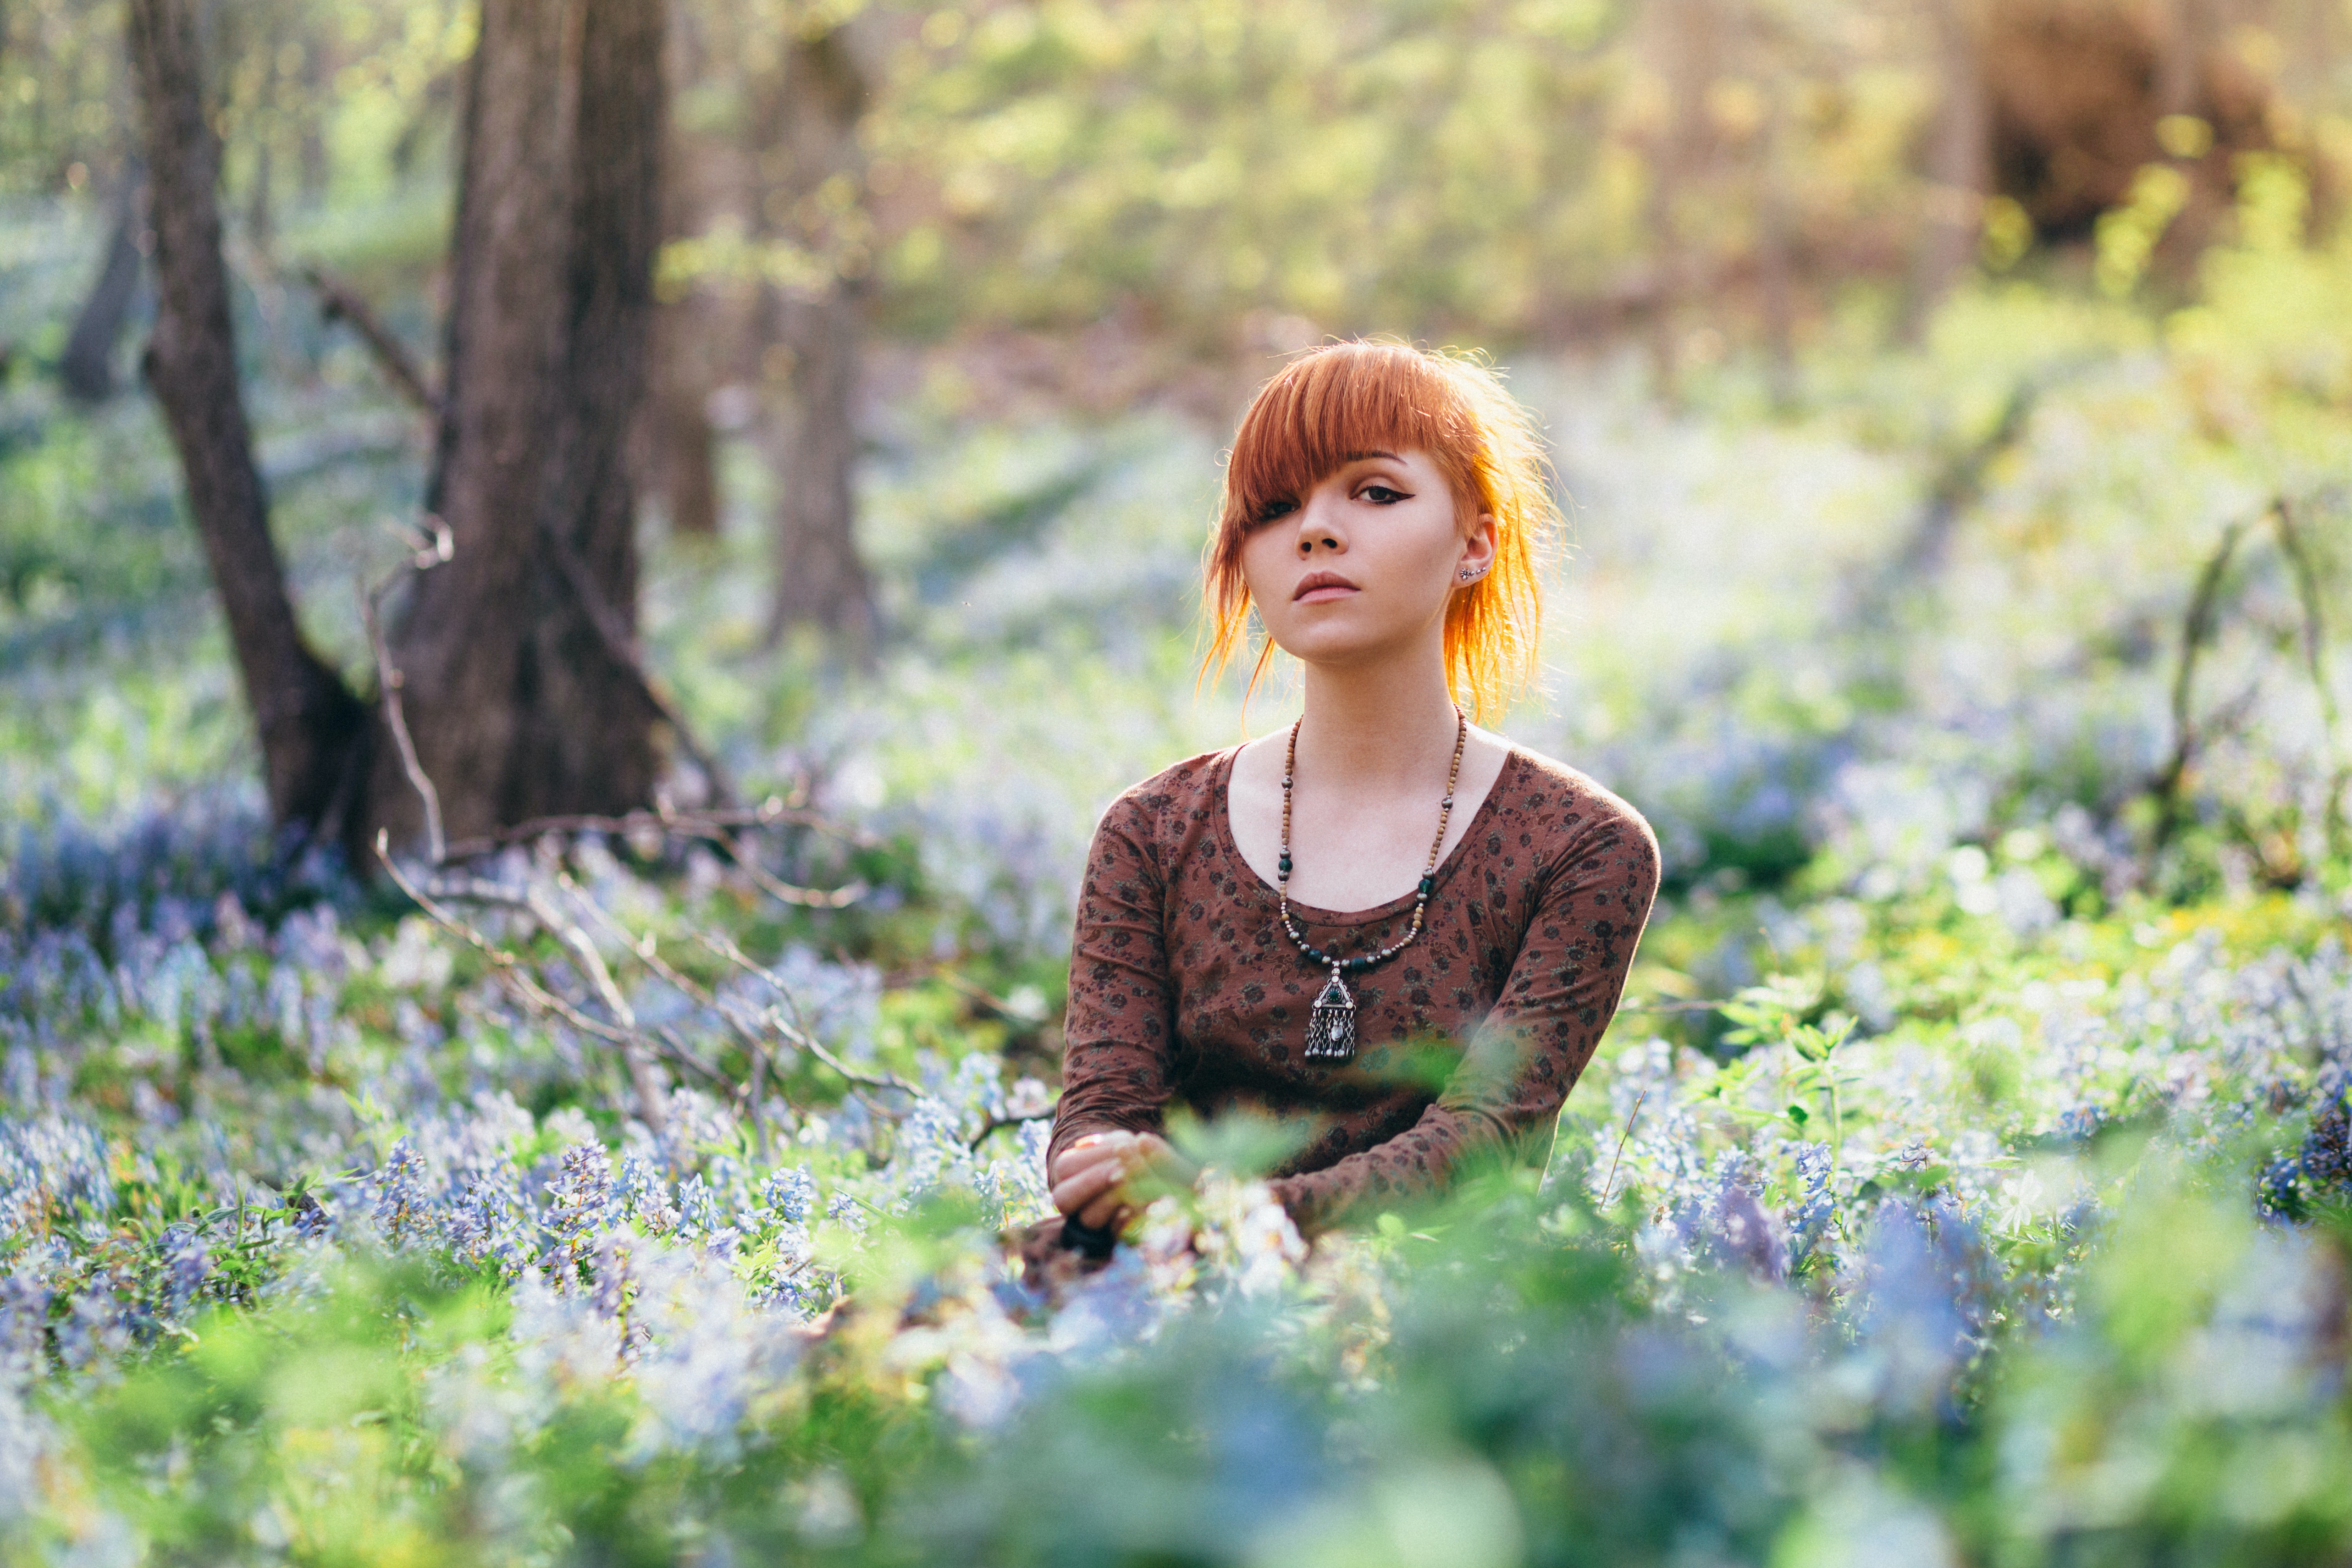
woman, flower, plant, People in nature, nature, leaf, natural landscape, tree, flash photography, branch, wood, happy, sunlight, yellow, dress, grass, fawn, woody plant, toy, trunk, forest, long hair, brown hair, woodland, blond, grassland, flowering plant, doll, spring, landscape, red hair, sitting, portrait photography, necklace, autumn, prairie, field, portrait, wildflower, photo shoot